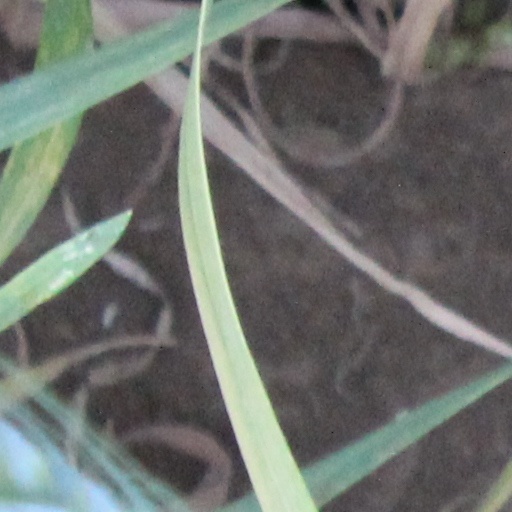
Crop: wheat